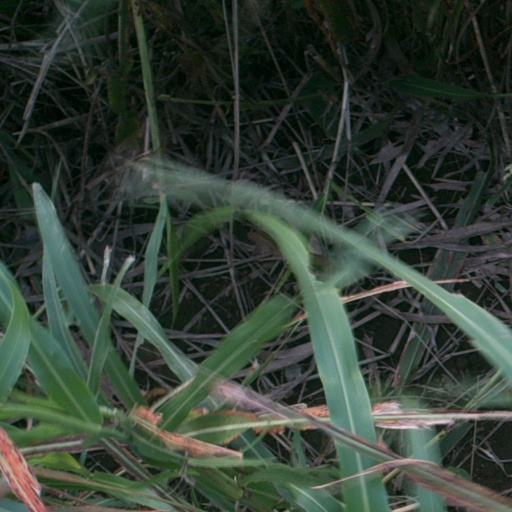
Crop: sorghum